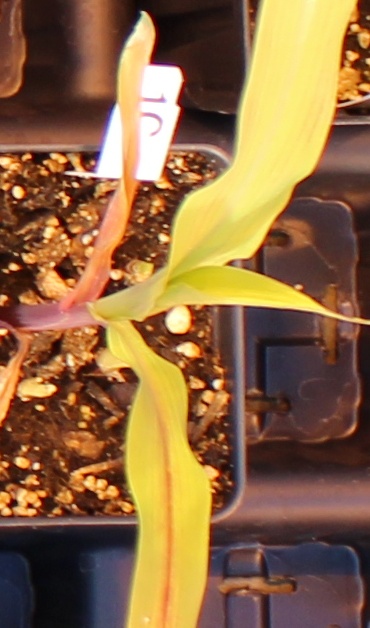
Label: Corn